Kiowa

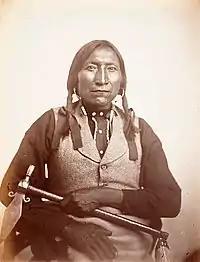
Guipago, Kiowa chief

As members of the Kiowa-Tanoan language family, the Kiowa at some distant time likely shared an ethnic origin with the other Amerindian nations of this small language family: Tiwa, Tewa, Towa, and others. By historic times, however, the Kiowa lived in a hunter-gatherer economy unlike the sedentary "pueblo" societies of the others. The Kiowa also had a complex ceremonial life and developed the 'Winter counts' as calendars. The Kiowa recount their origins as near the Missouri River, and the Black Hills. They knew that they were driven south by pressure from the Sioux.